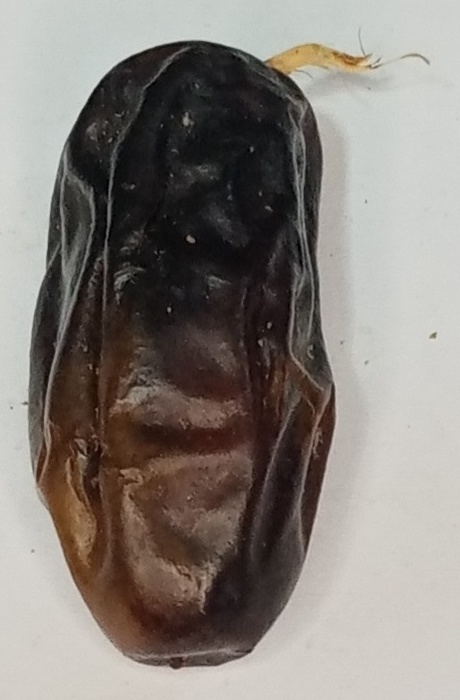
Variety: gajar
Size: large
Grade: grade-1